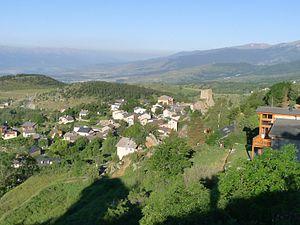
Vue vers Egat depuis la route des Ecureuils, Pyrénées-Orientales, France
Égat est une commune française située dans le département des Pyrénées-Orientales, en région Occitanie.